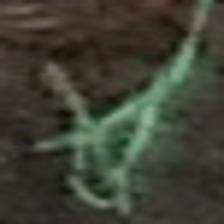
Label: single